Manila Tytana Colleges

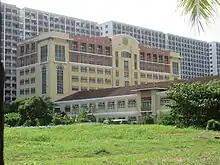
Manila Tytana Colleges campus in Pasay

On November 12, 2004, the college inaugurated its new campus along President Diosdado Macapagal Boulevard in Pasay. A year later, the Doña Tytana Tower was built. The new seven-storey facility was inaugurated during the college's 30th anniversary celebration (November 18, 2005).